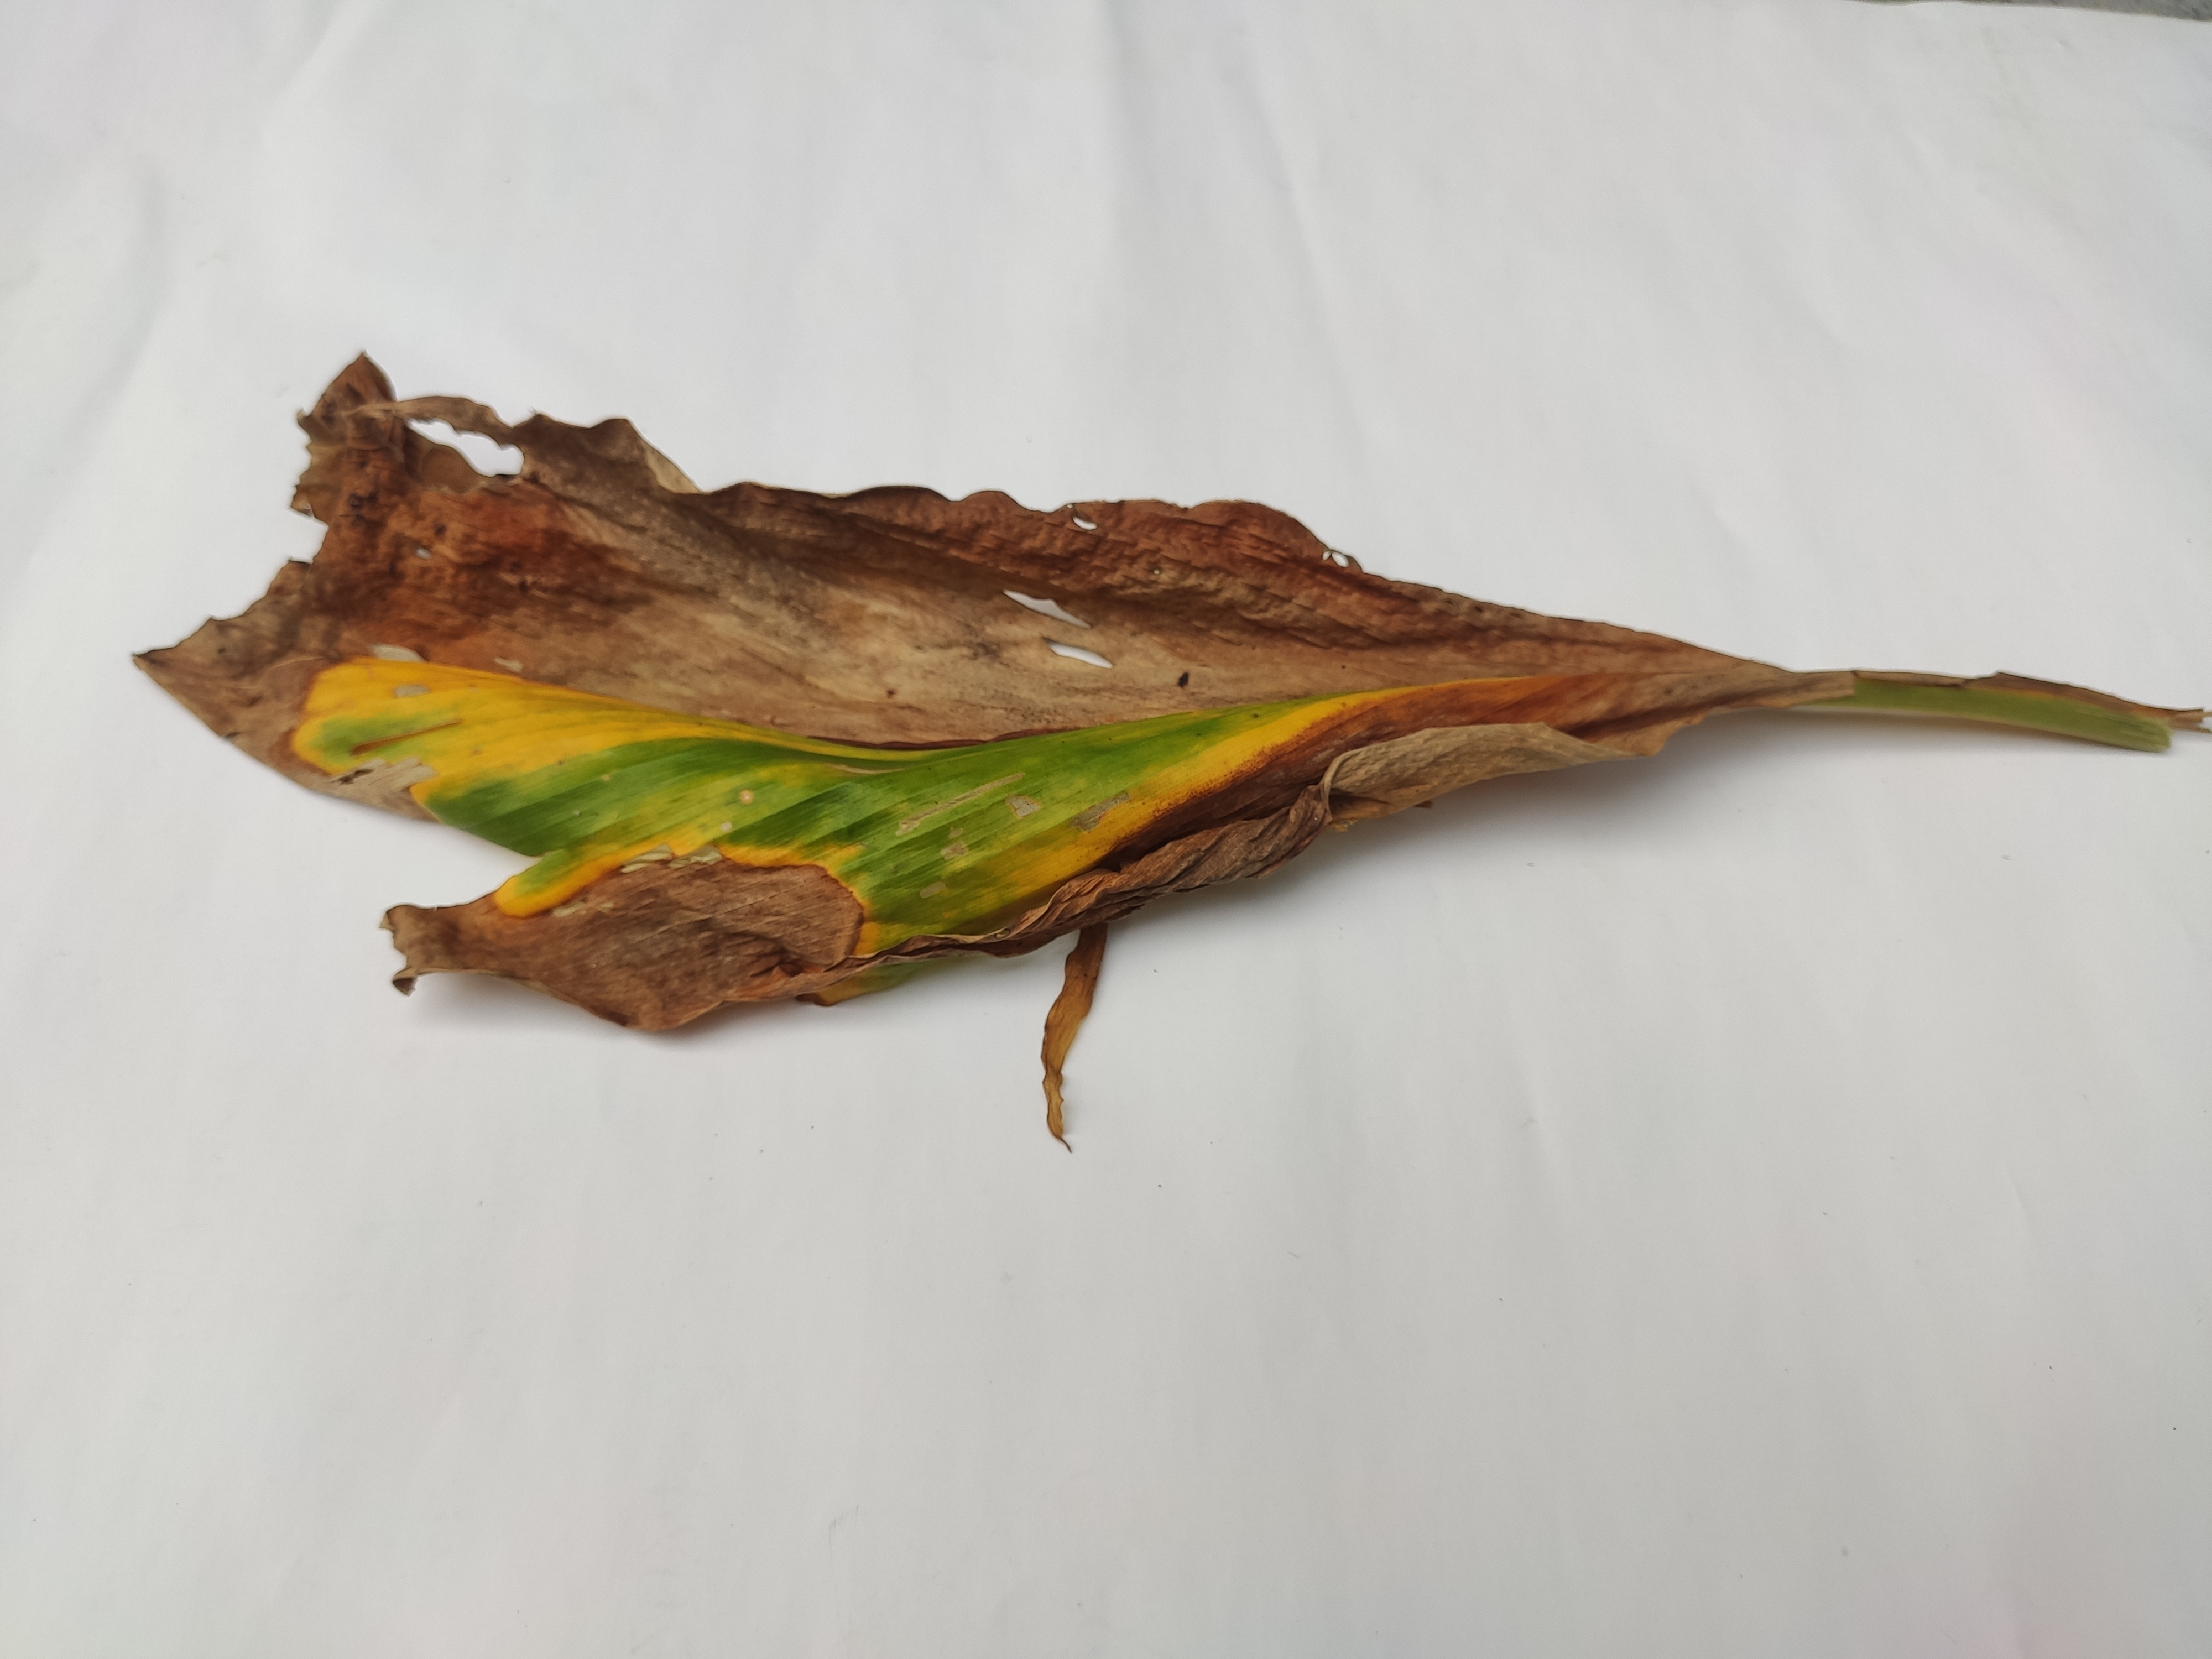
Label: Blotch